Amaryllis Garnett

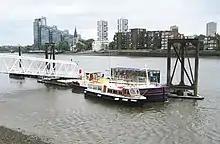
Houseboats at Chelsea

In her late twenties, Garnett was living on a houseboat on the River Thames, moored by Battersea Bridge at Chelsea, which had been bought for her by her parents. However, her life was turbulent, the result of combining a high-spending lifestyle with having no income at all. She decided to give up acting and move to Morocco with a boyfriend, causing her father to complain "Surely she ought to get a job and get on with her profession!" At the age of 29, her life was falling apart.